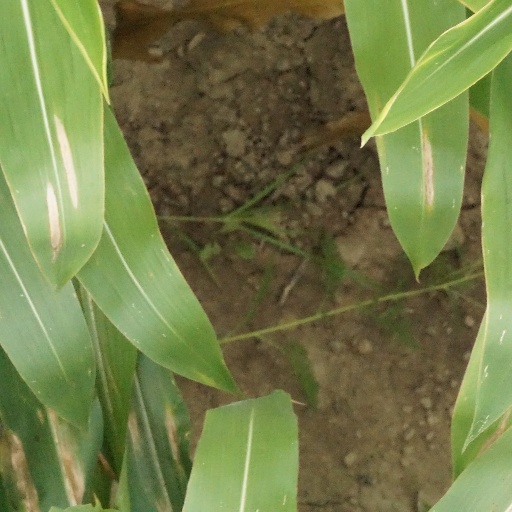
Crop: maize; corn